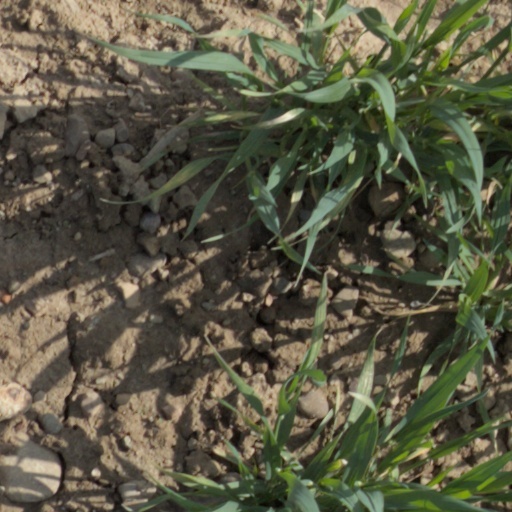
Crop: wheat